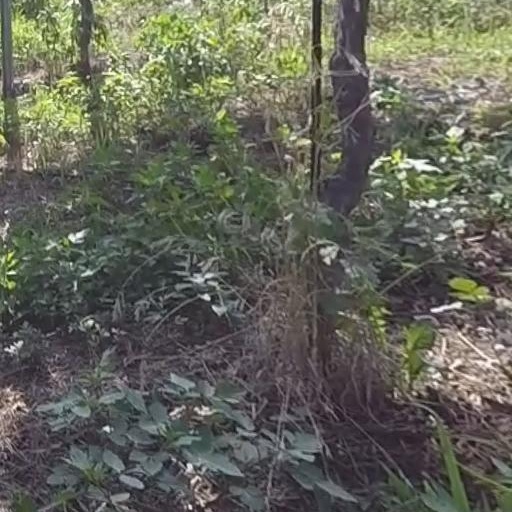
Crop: grape